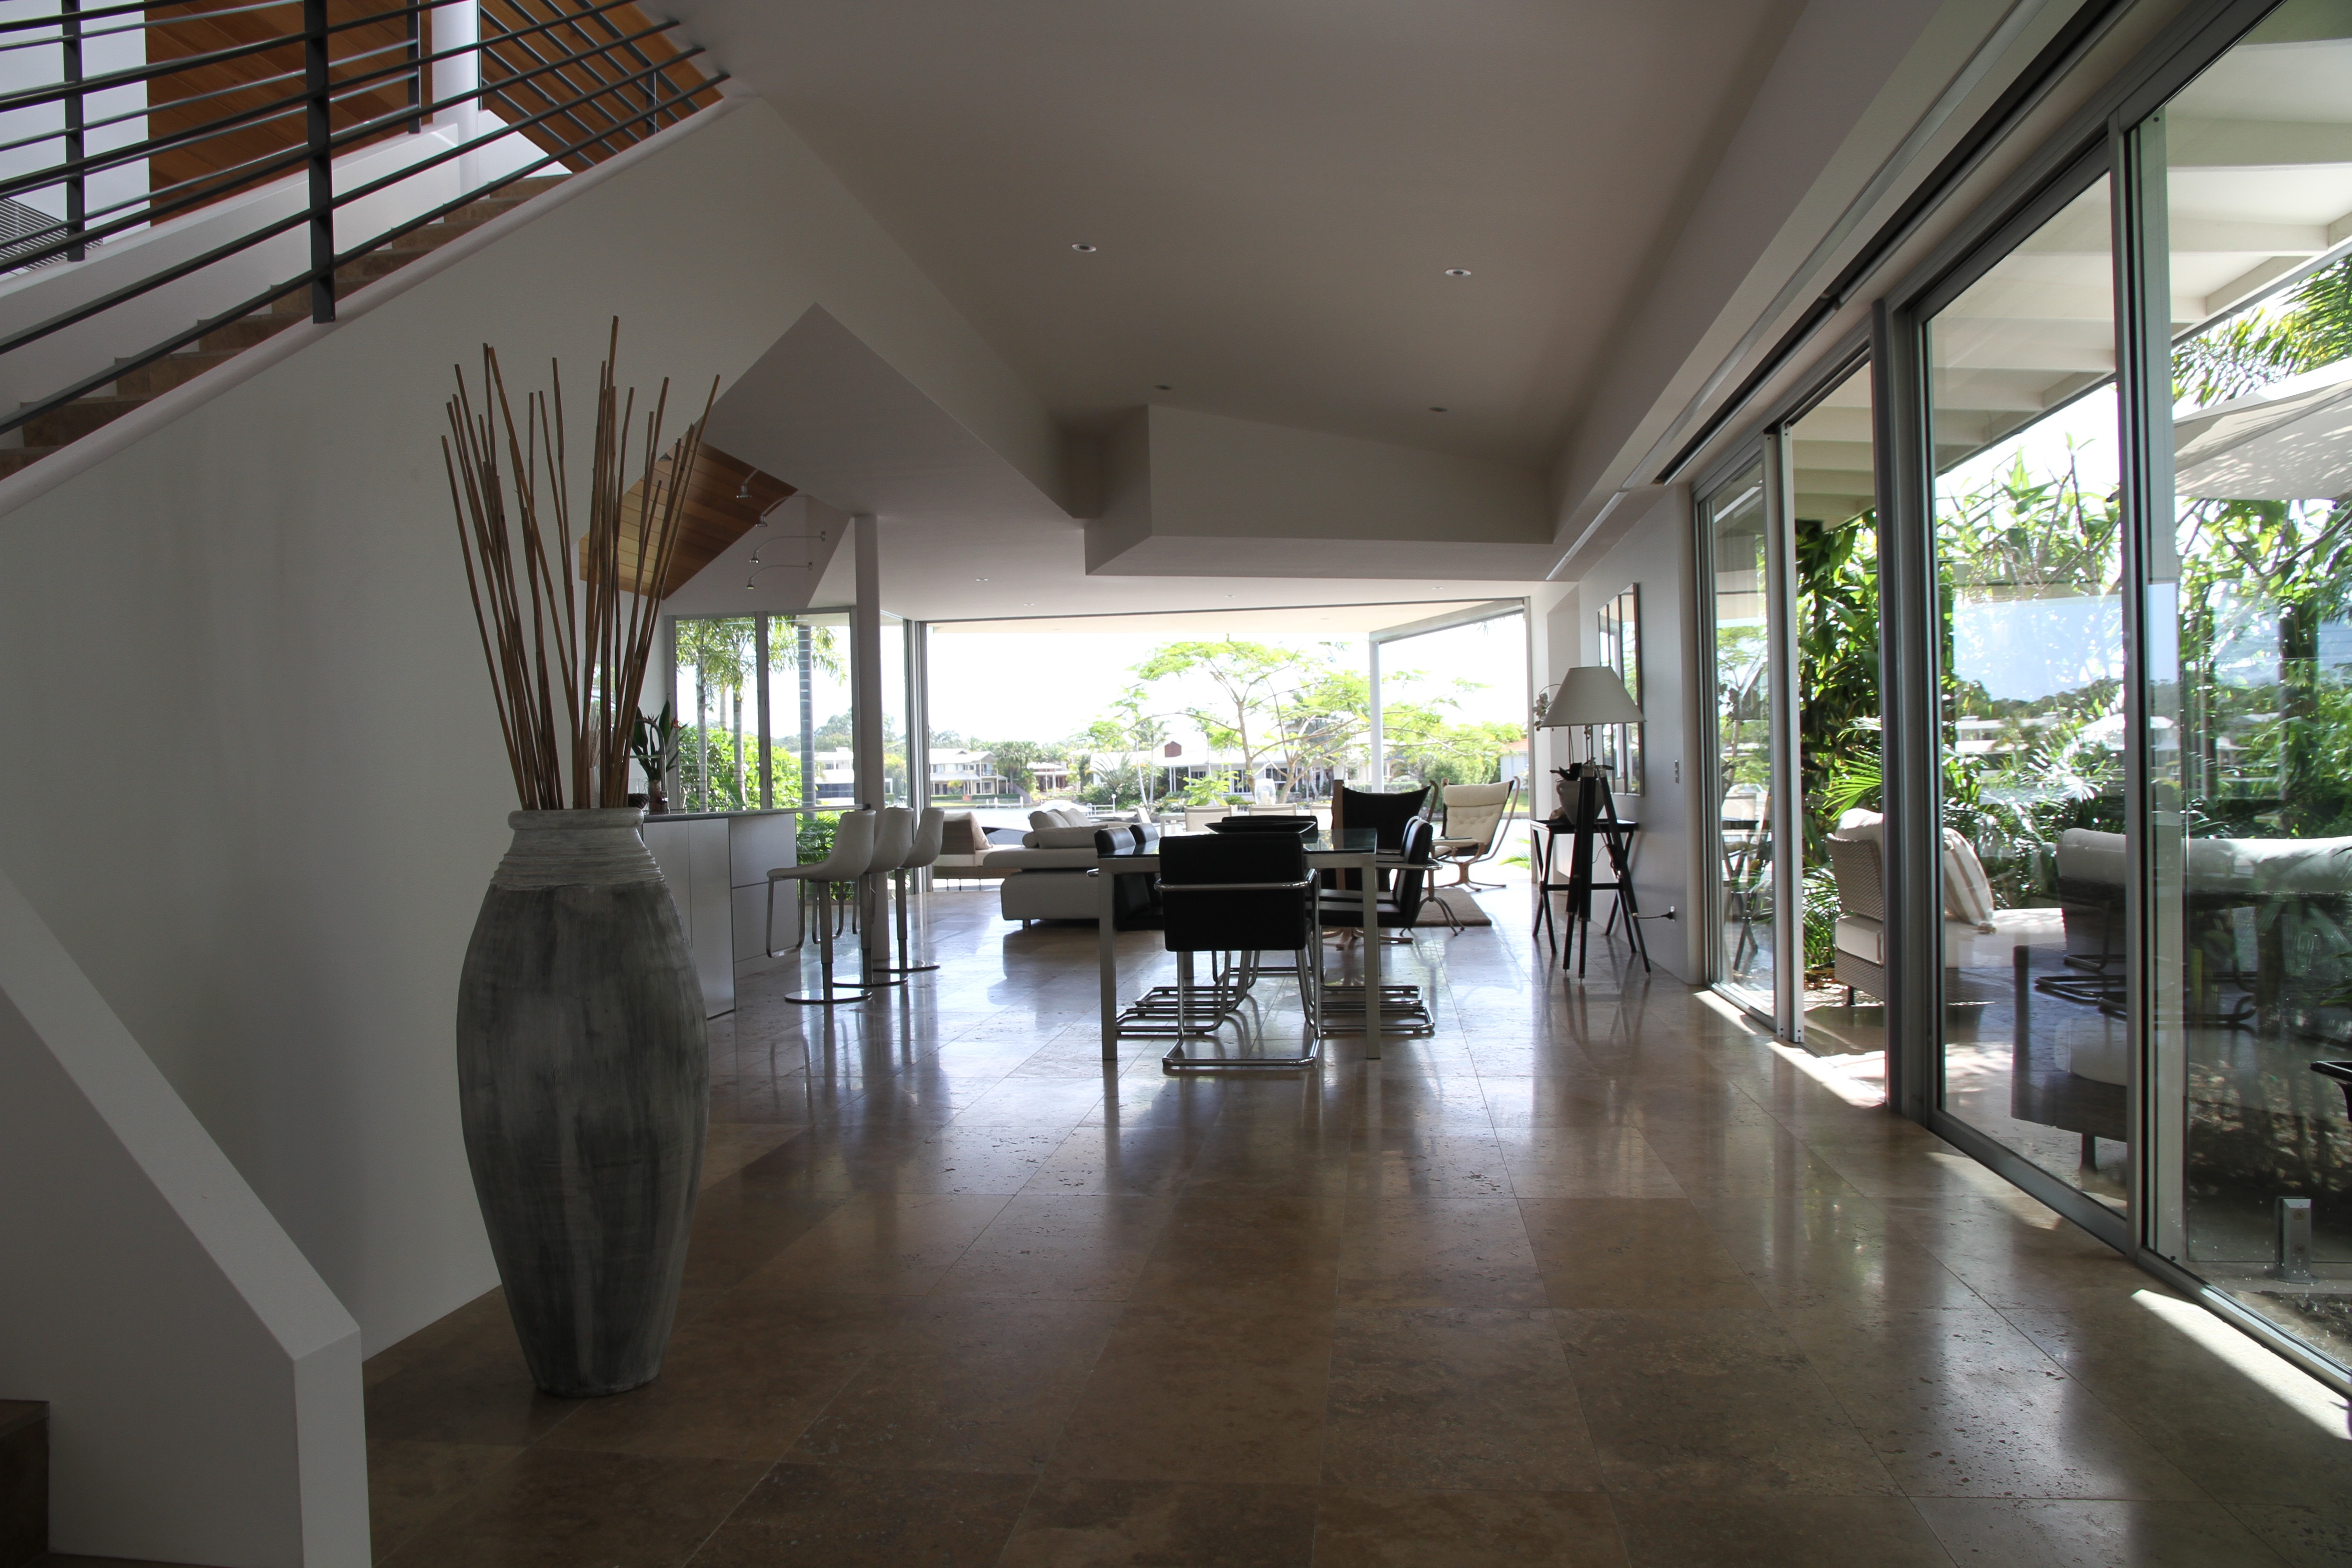
architecture, house, floor, window, home, loft, kitchen, property, living room, professional, room, apartment, interior design, luxury, design, estate, lobby, condominium, real estate, dining room, way of life, glass wall